Answer in natural language. How many Windows are visible in the scene? Choose between the following options: 0, 2, 3, 4 or 1
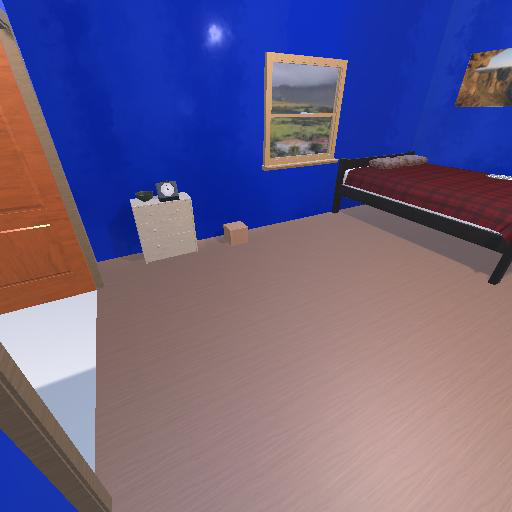
<answer>1</answer>